Azuma Moriya

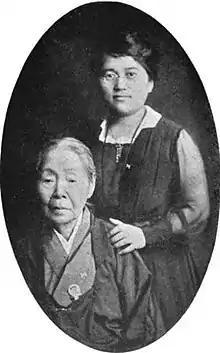
Azuma Moriya, standing, with Yajima Kajiko, from a 1923 publication.

was a Japanese temperance activist. She was head of the Loyal Temperance Legion program in Japan, the Woman's Christian Temperance Union (WCTU) outreach to children.